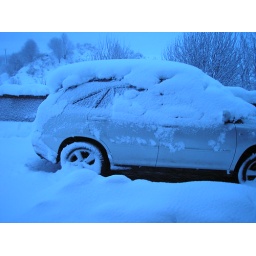
After an abortive attempt to clear snow from car in attempt to recover contents!